Sōtō

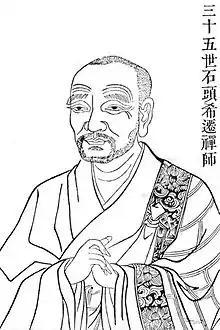
Shitou Xiqian

The original Chinese version of Sōtō-shū, i.e. the Caodong-school (曹洞宗) was established by the Tang dynasty monk Dongshan Liangjie (洞山良价 Ja: Tōzan Ryōkai) in the ninth century.